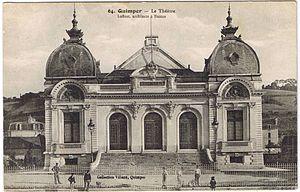
Le Théatre municipal de Quimper construit en 1904 et dont les décors de scène ont été rénovés et complétés en décembre 1932 par le Peintre Léon Broquet
Espérance Léon Cléophas Broquet, dit Léon Broquet, né à Paris le 1ᵉʳ novembre 1869 et mort le 29 décembre 1935 à Châteauroux, est un artiste peintre et graveur français, ayant exercé son art principalement en peinture de paysage, marines, peinture d'histoire.
Quimper /kɛ̃pɛʁ/ est une commune française de la région Bretagne située dans le nord-ouest de la France. La ville est le chef-lieu du département du Finistère, le siège du conseil départemental, ainsi que des deux cantons qui la composent. Elle est également la capitale traditionnelle de la Cornouaille, du Pays Glazik et du Pays de Cornouaille qui compte 331 300 habitants en 2009, le siège de l'intercommunalité de Quimper Bretagne Occidentale qui compte 100 187 habitants en 2014, le siège de l'arrondissement de Quimper et enfin le siège du diocèse de Quimper et Léon. Ses habitants sont appelés les Quimpérois.
Le théâtre Max-Jacob, est un théâtre public de Quimper, en France, inauguré en 1904. Il est inscrit au titre des monuments historiques depuis le 27 août 1997.